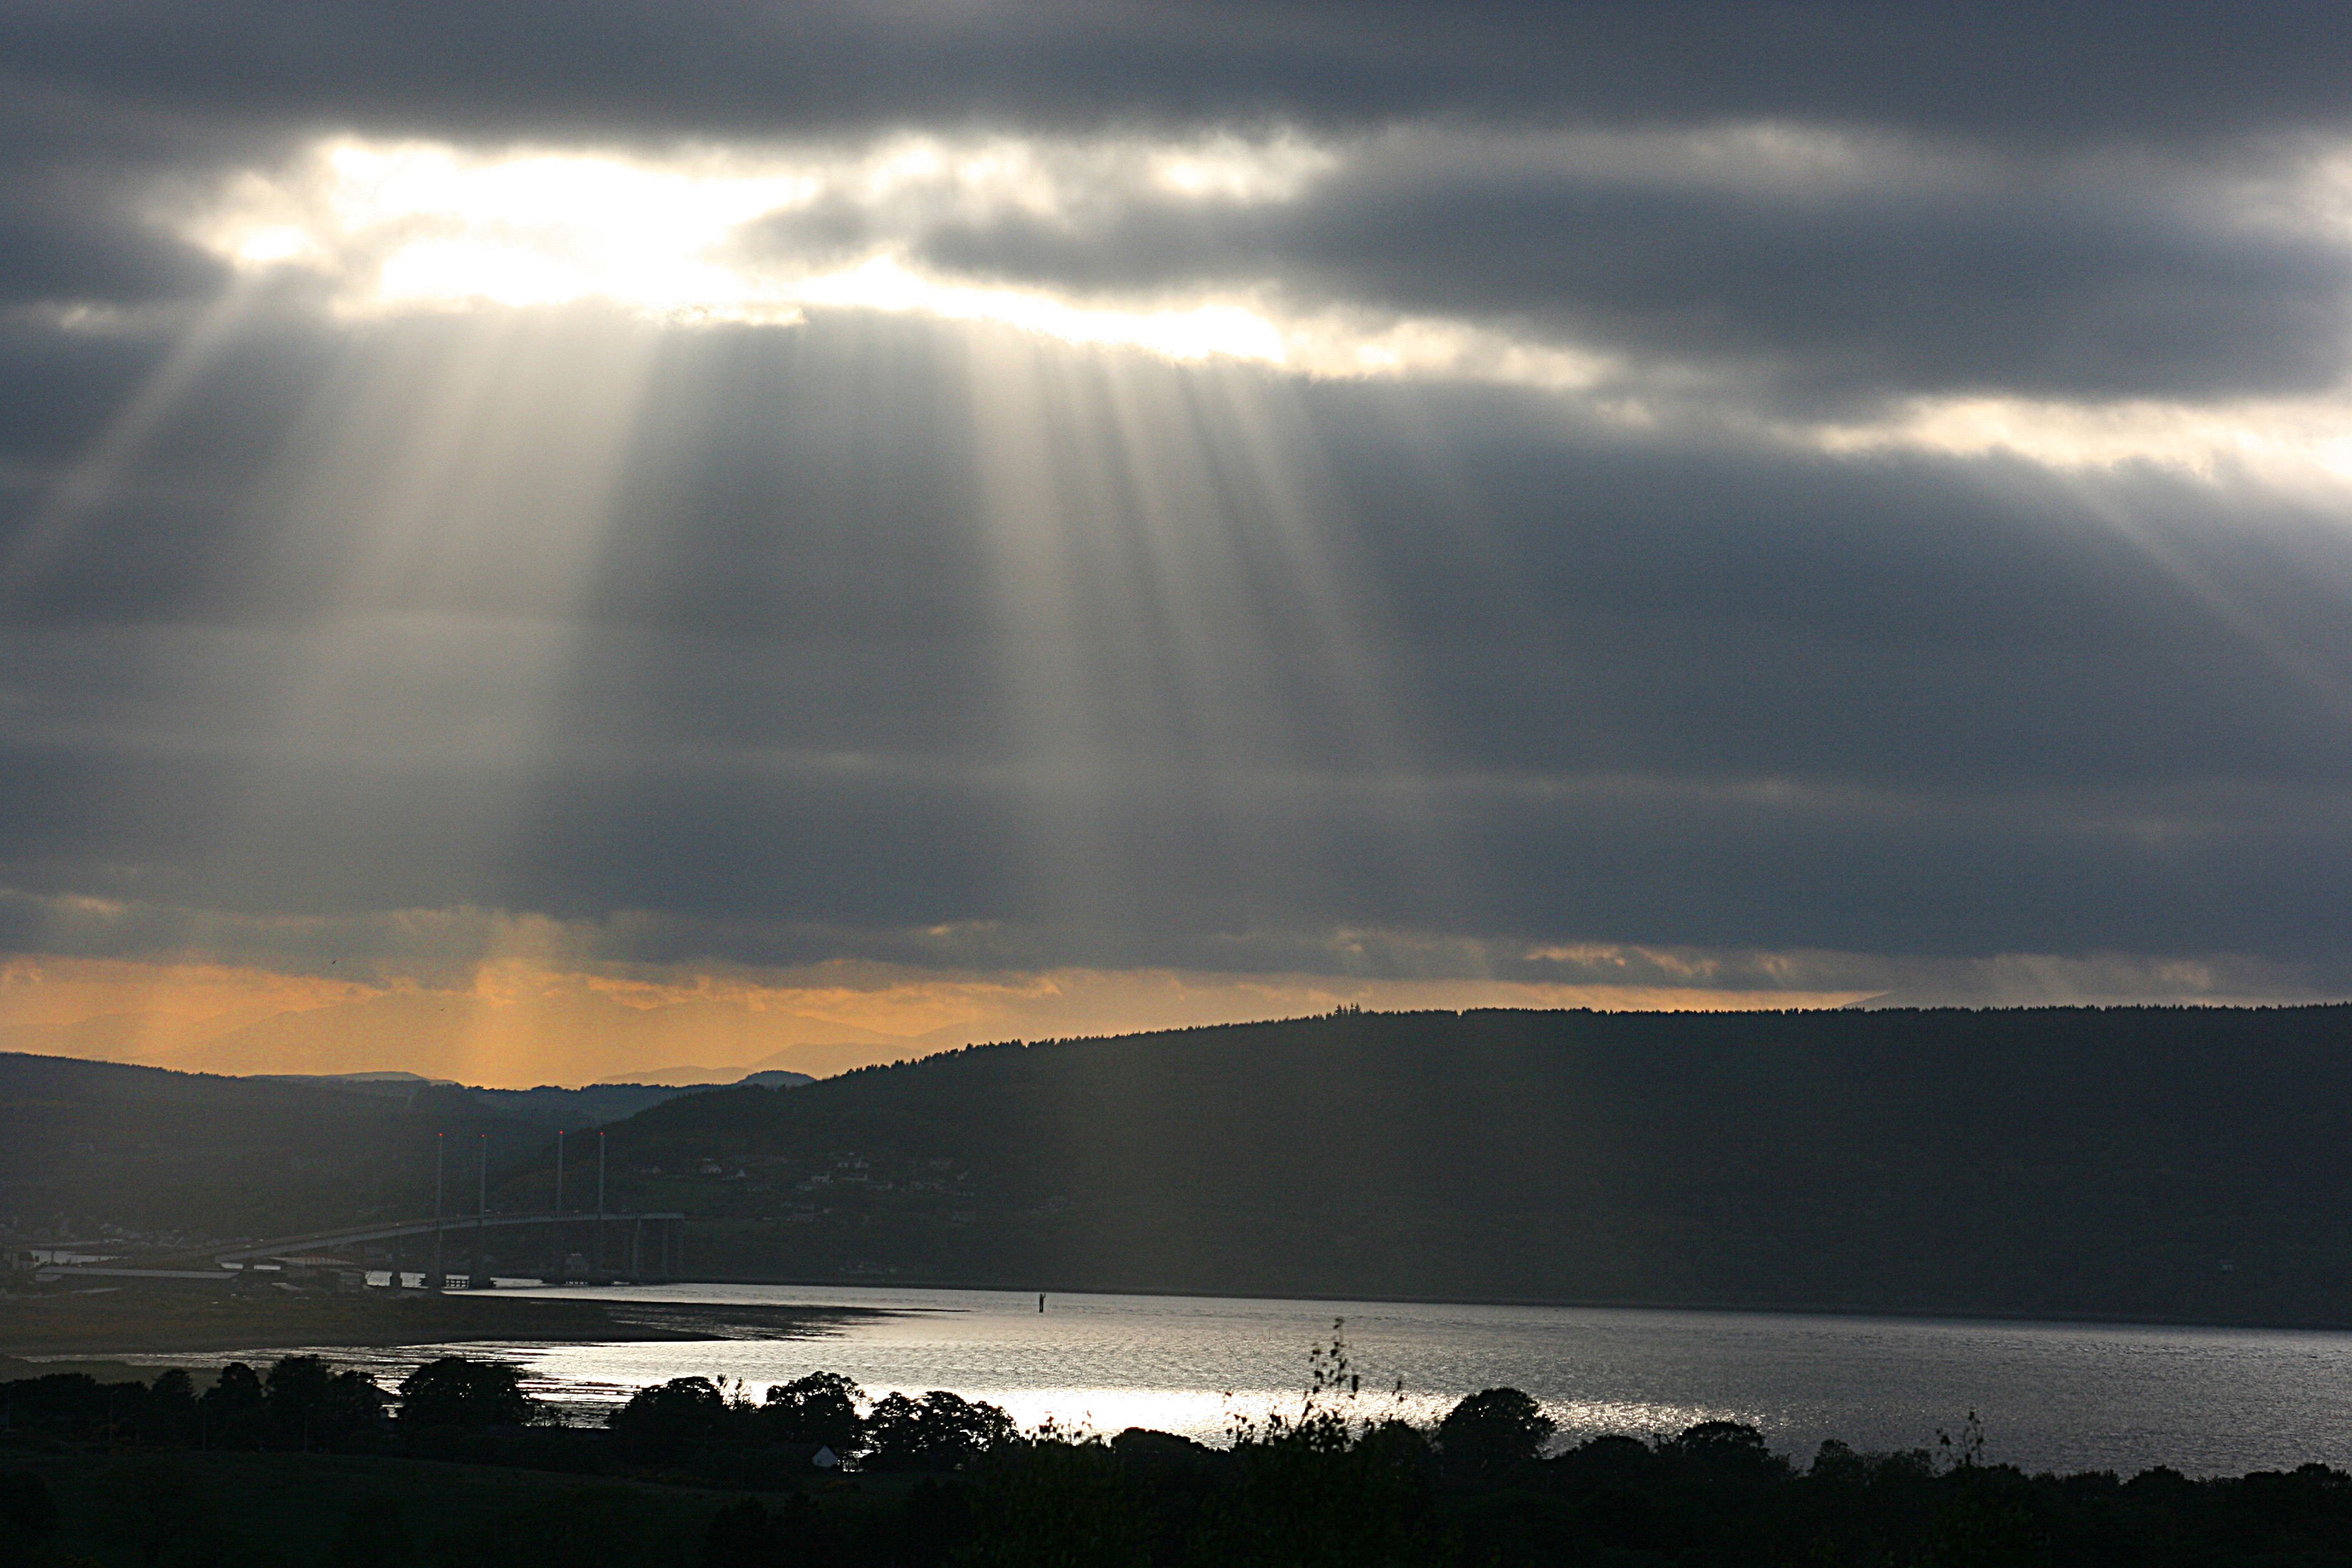
landscape, sea, coast, nature, outdoor, ocean, horizon, wilderness, light, cloud, sky, sunshine, sun, sunrise, sunset, sunlight, morning, lake, view, dawn, land, beam, dusk, wild, environment, evening, reflection, scenic, natural, scenery, weather, cloudscape, body of water, outdoors, clouds, rays, loch, sunbeams, sunbeam, meteorology, meteorological phenomenon, atmospheric phenomenon, optical light